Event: Nepal Earthquake
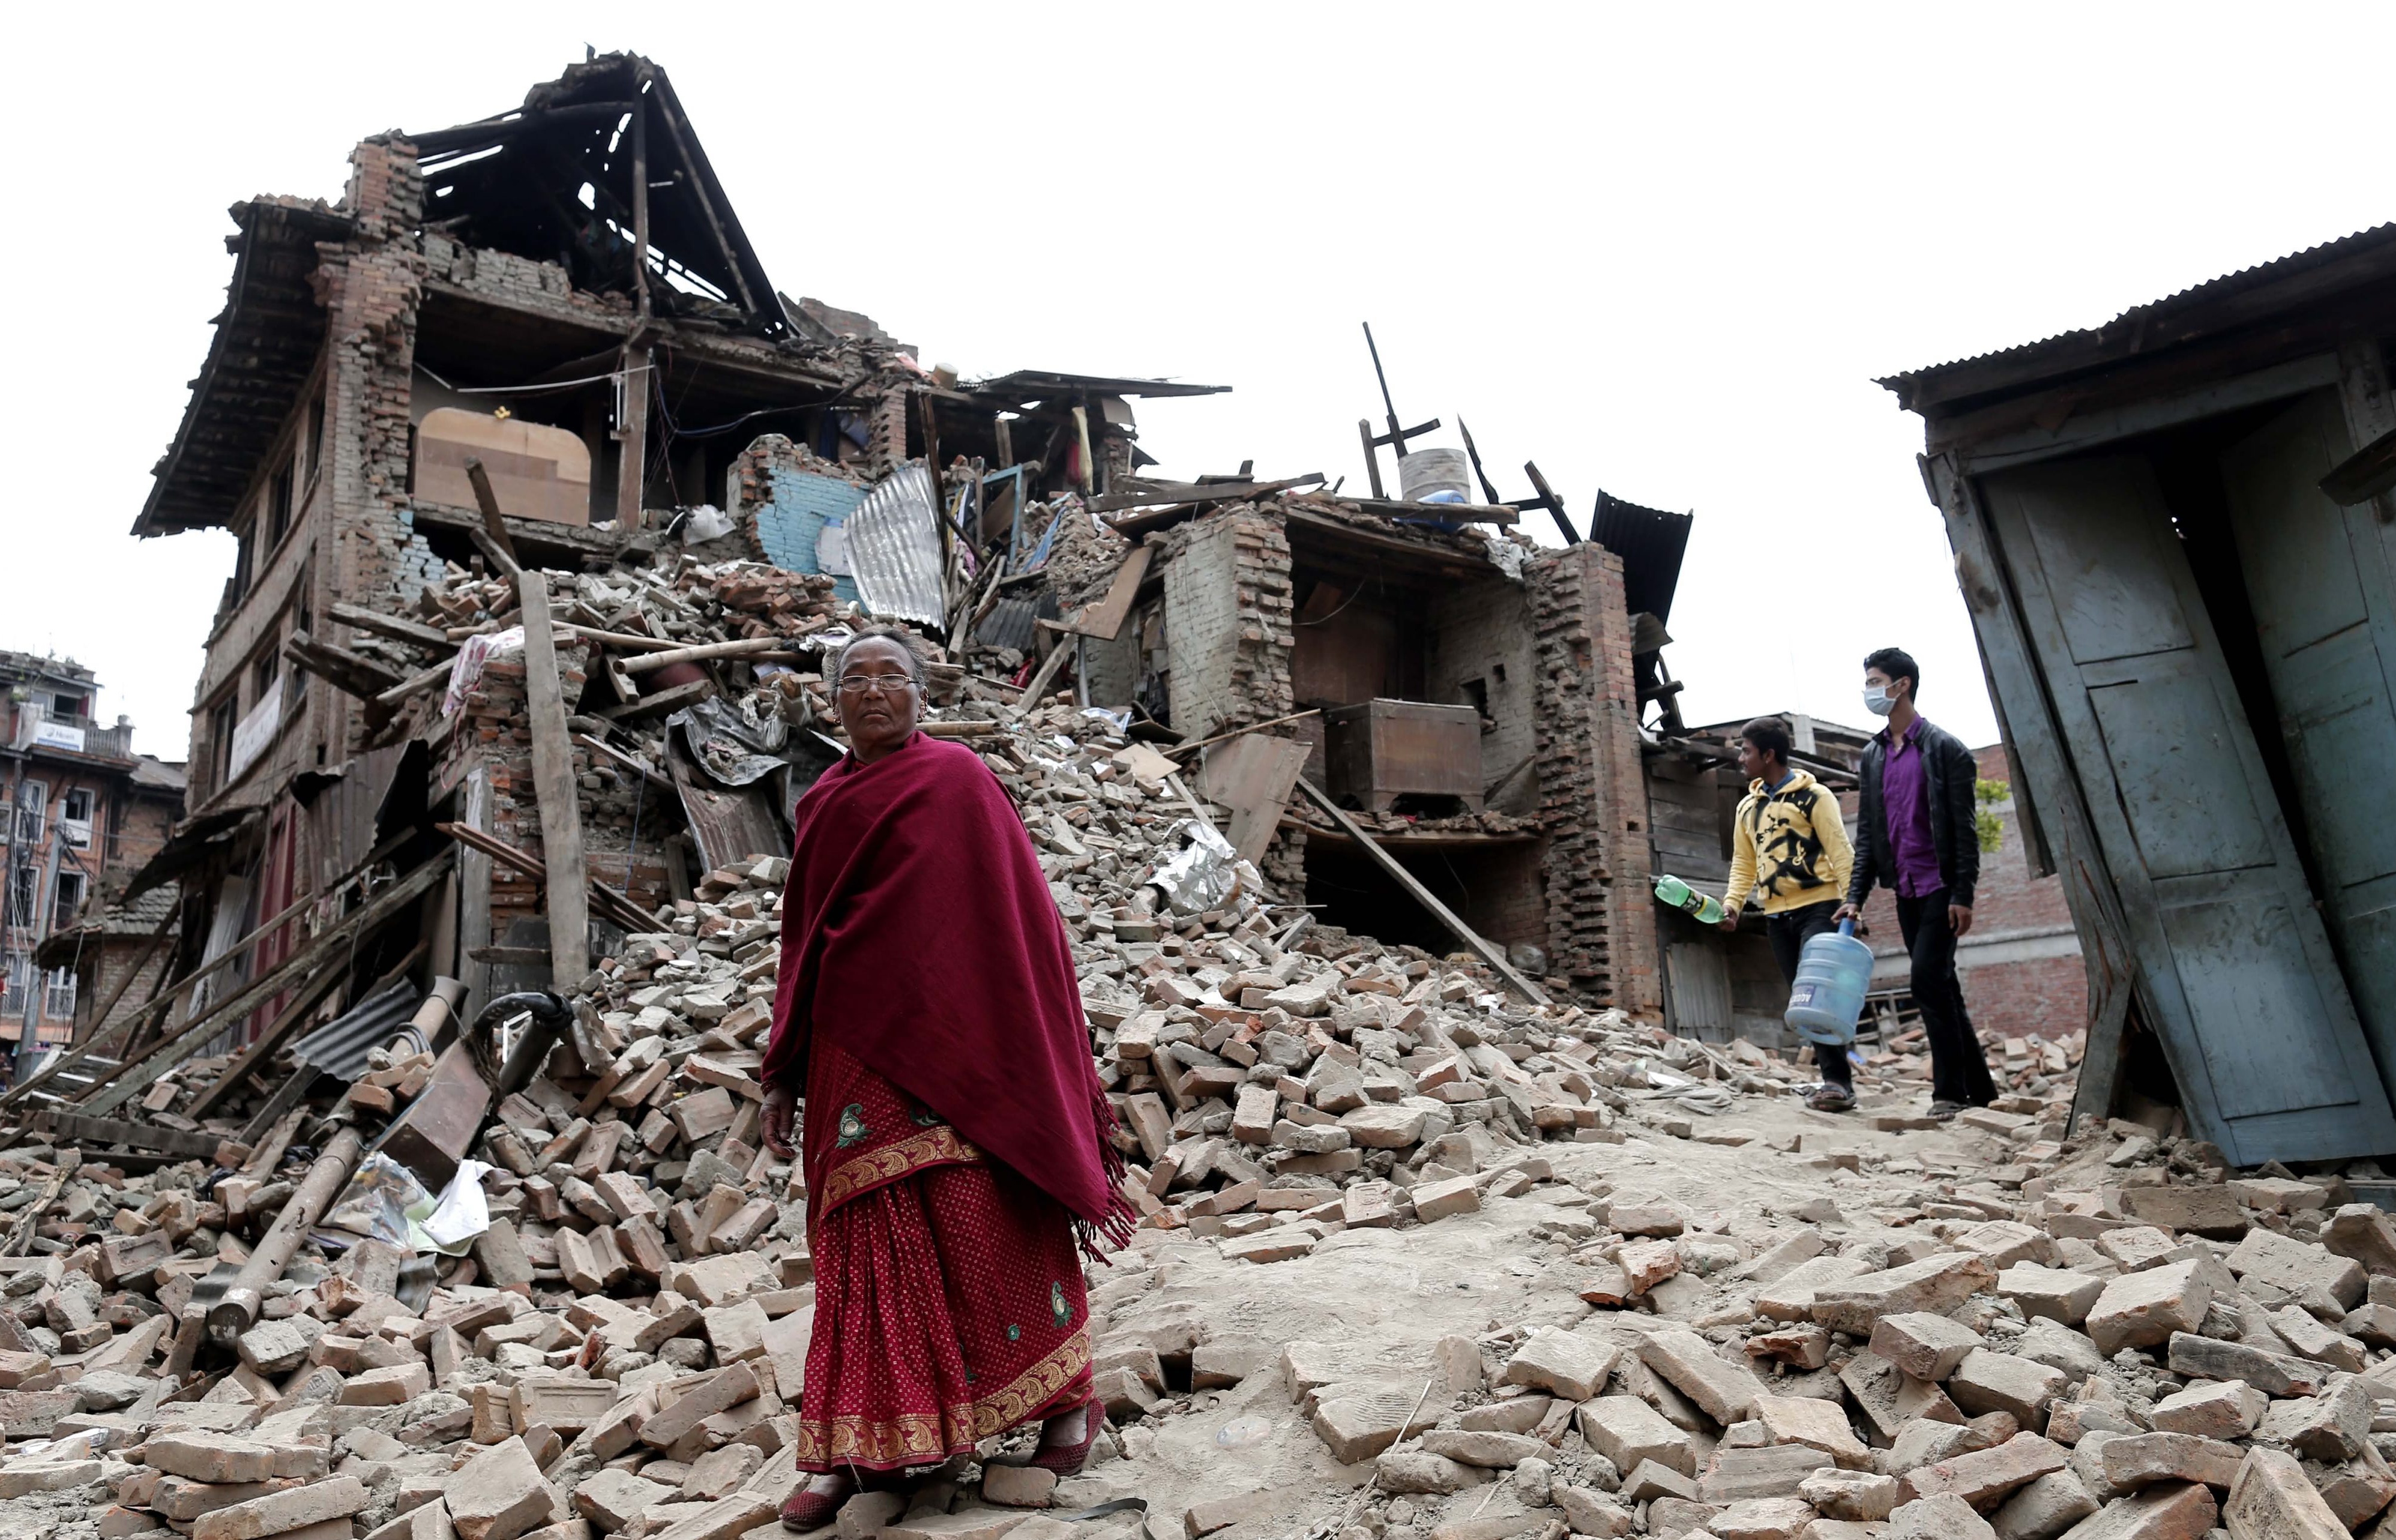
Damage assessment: damage